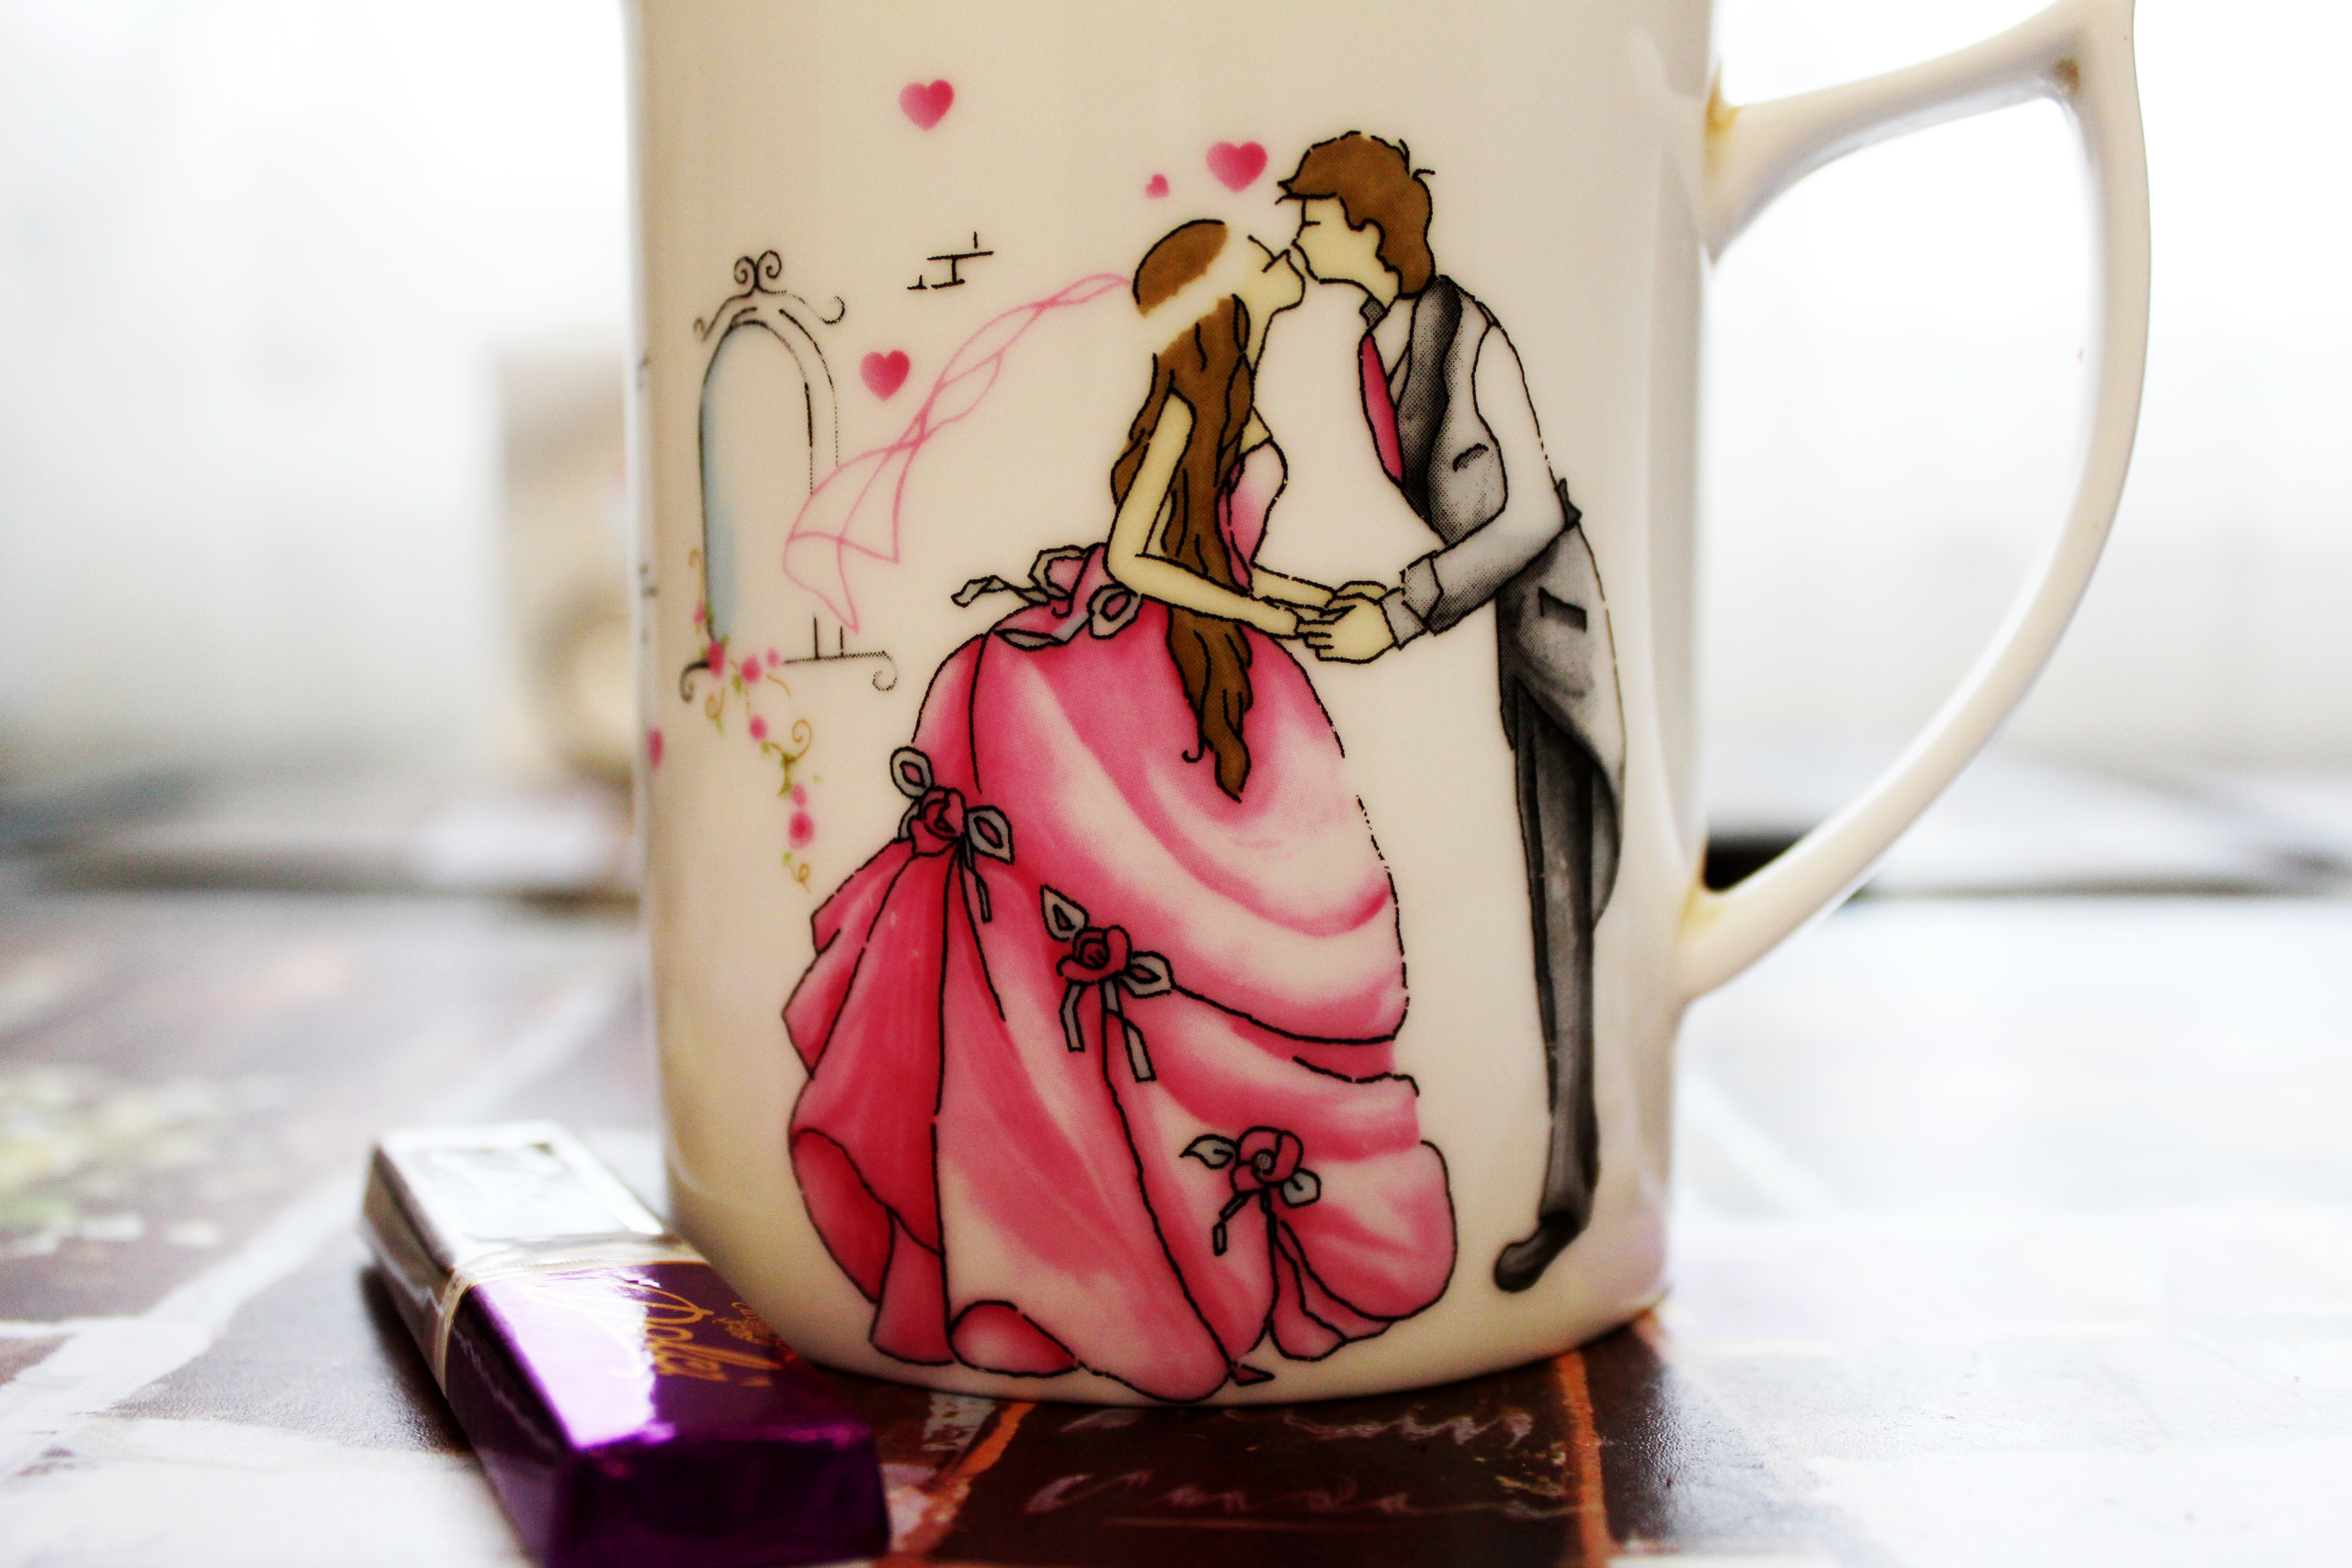
flower, cup, love, spring, romance, pink, mug, beauty, princess